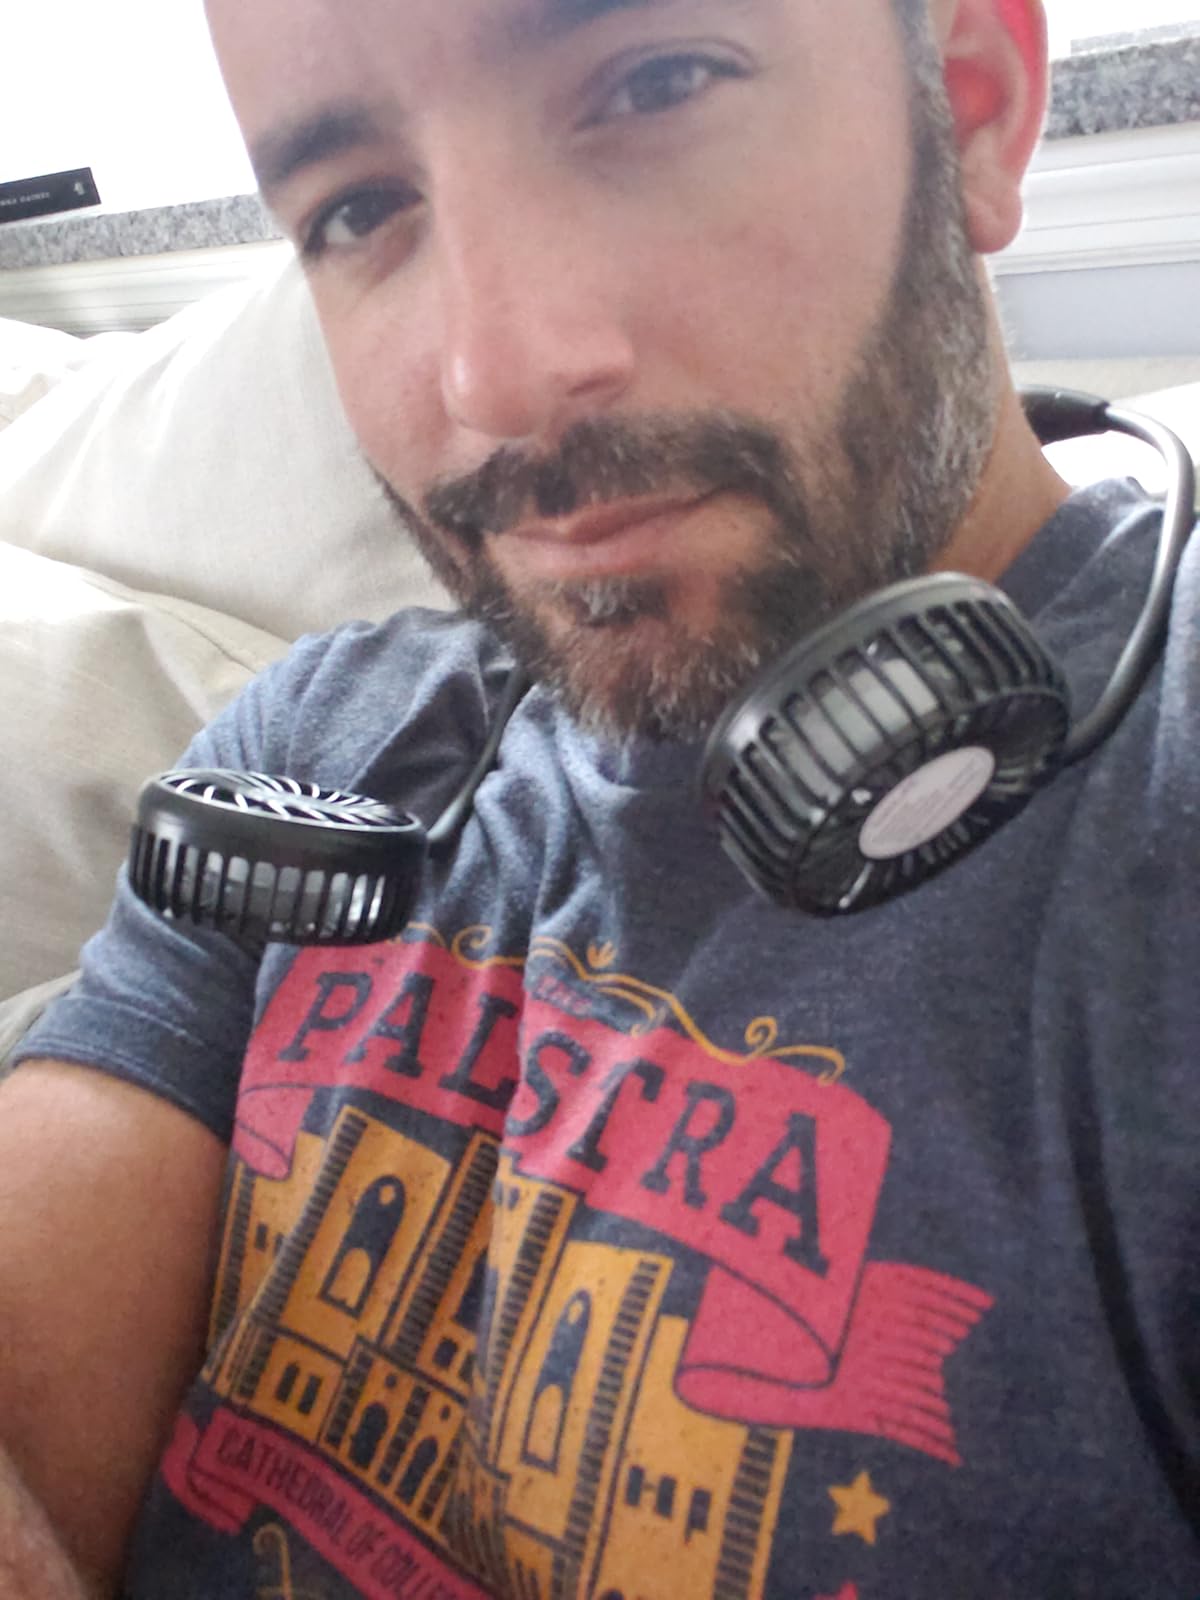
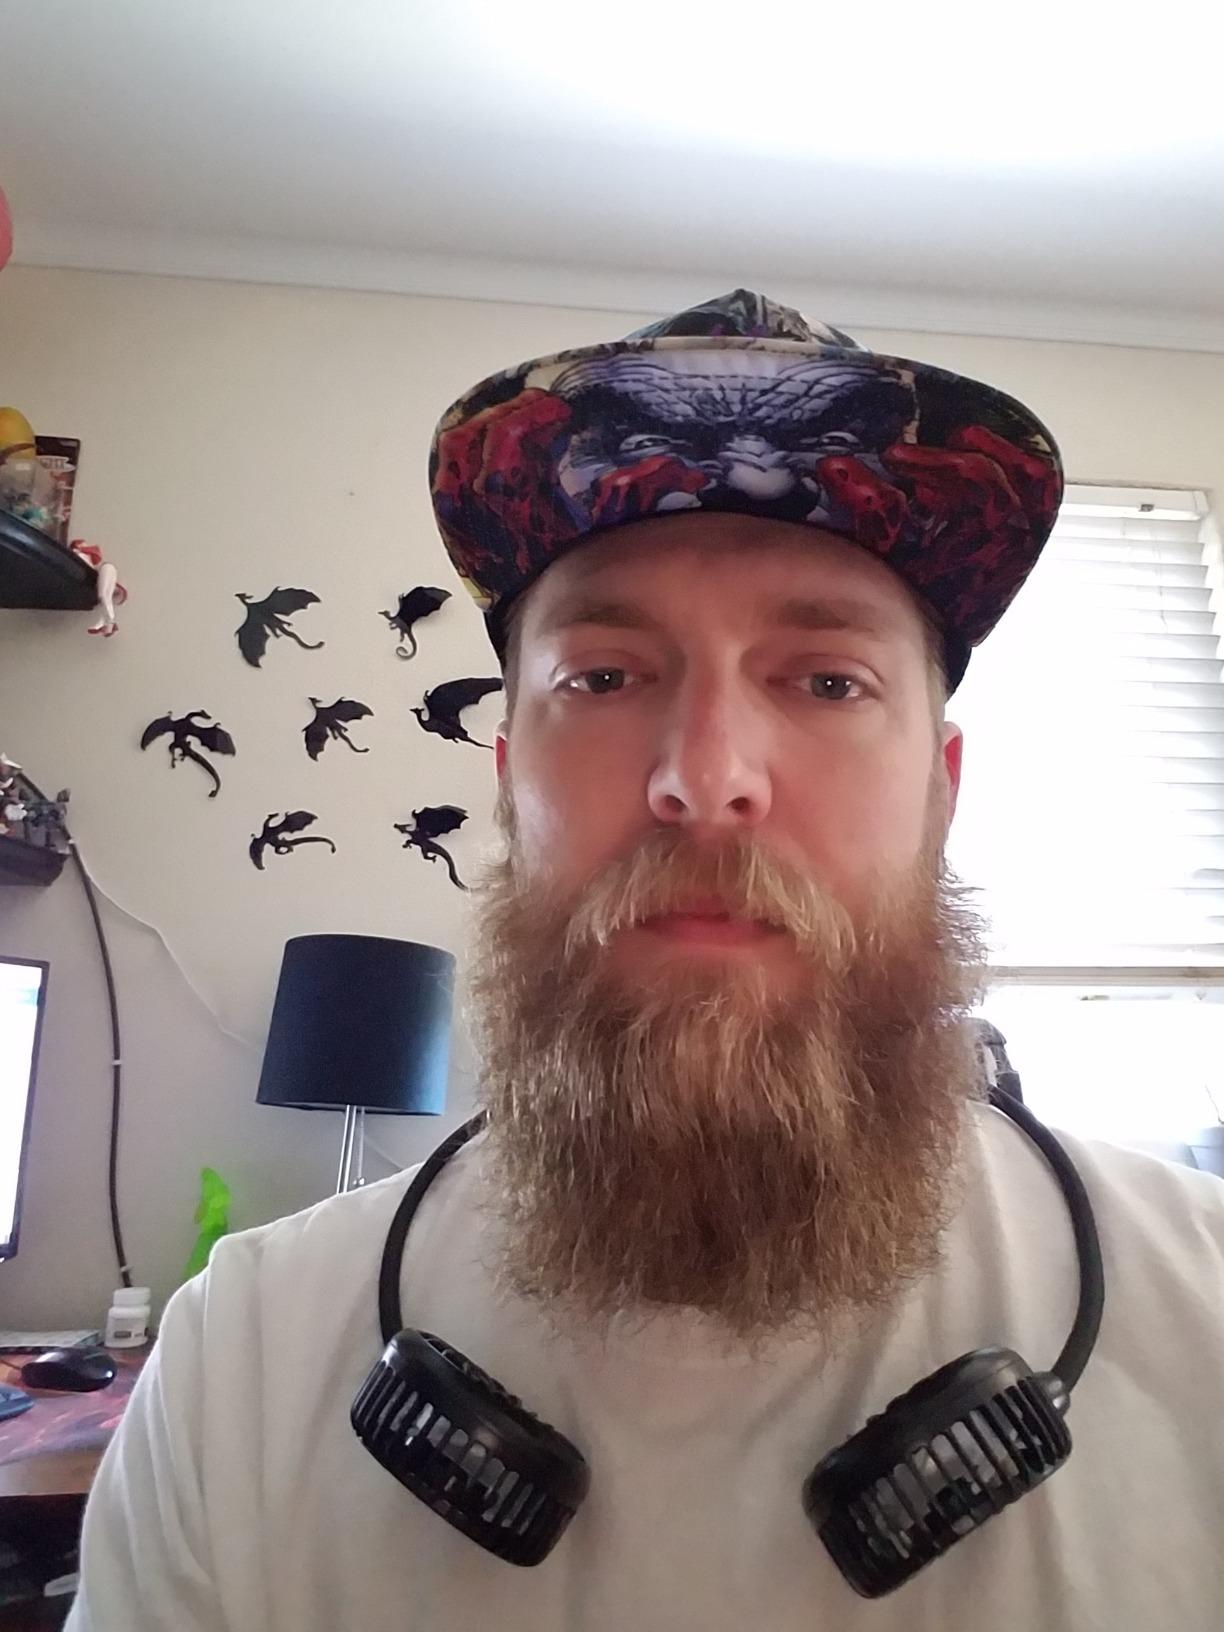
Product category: fan
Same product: yes